Redgrave (railway point), British Columbia

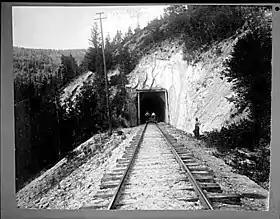
Section crew, Redgrave Tunnel, 1899.

A section crew was based at this location. In 1921, the complement comprised a foreman, two labourers and a tunnel watchman. Just west of Redgrave was the short tunnel, followed by a sharp bend in the track, forced by a turn in the river. Train engineers exercised caution owing to the extreme curvature, and a predominance of landslides in the area. Over the first , the Columbia River fell less than , until flowing through a gorge called Redgrave Canyon.